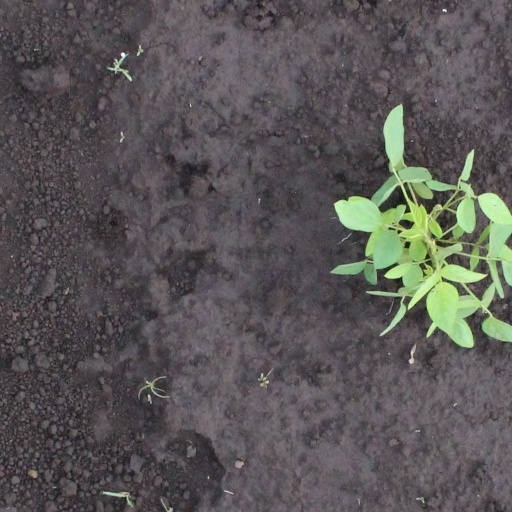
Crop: soybean